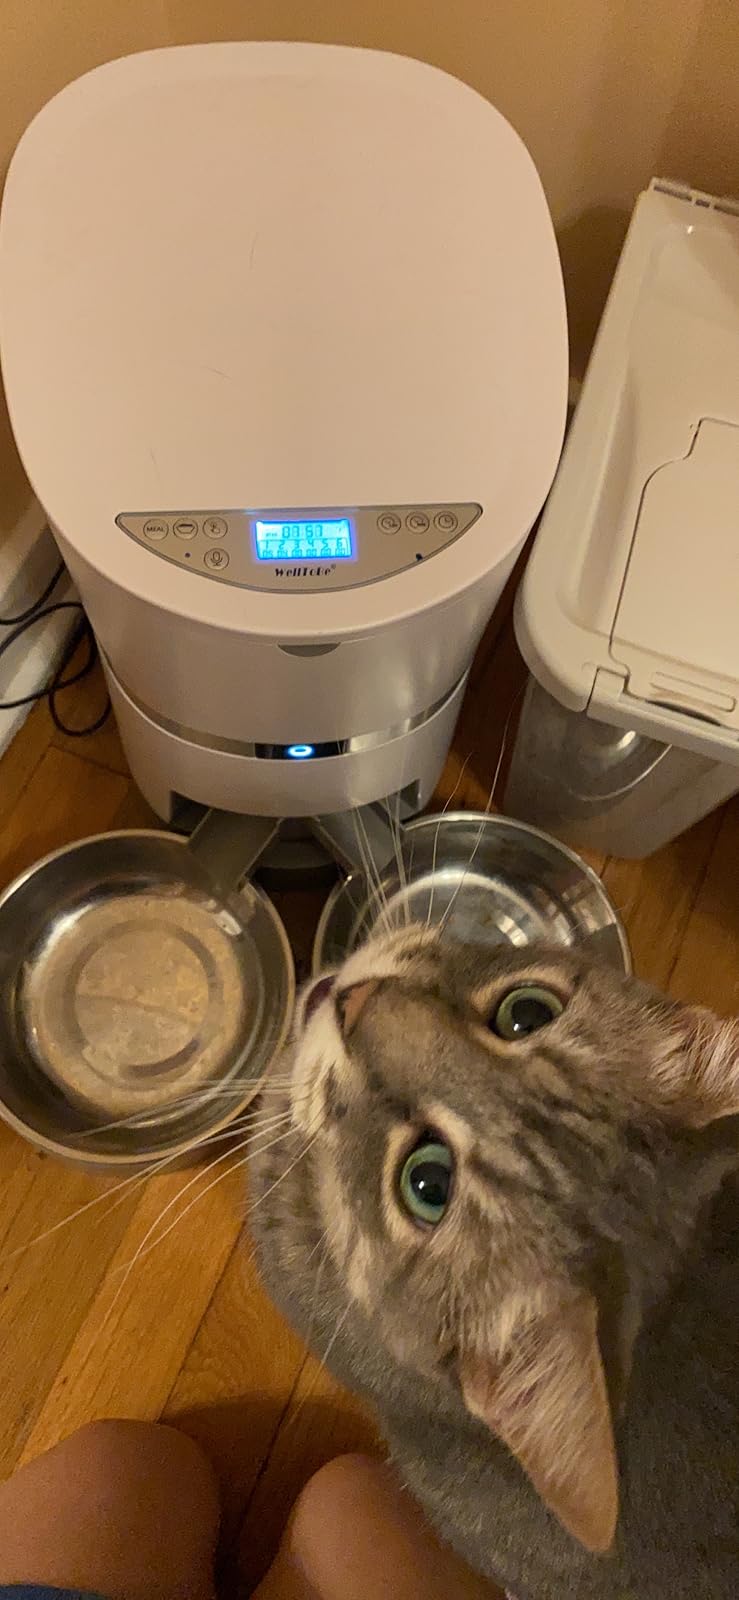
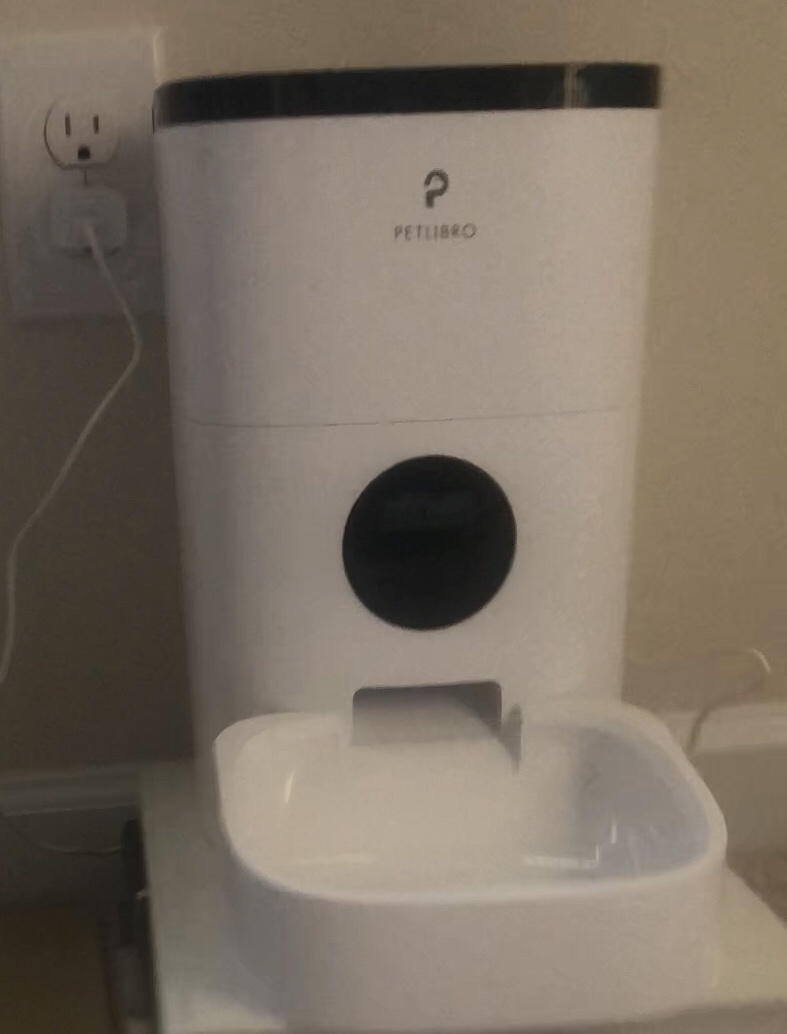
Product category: items_feeder
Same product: no